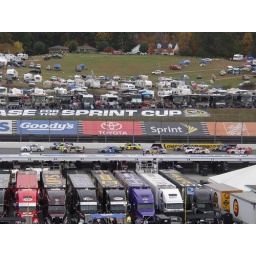
The race field on the back stretch coming to the green flag. Nascar haulers in midfield.